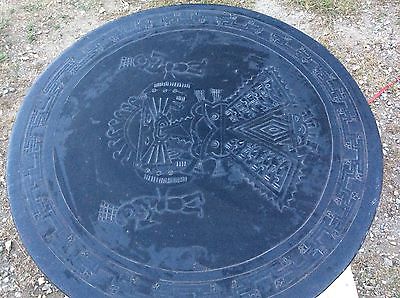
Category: table